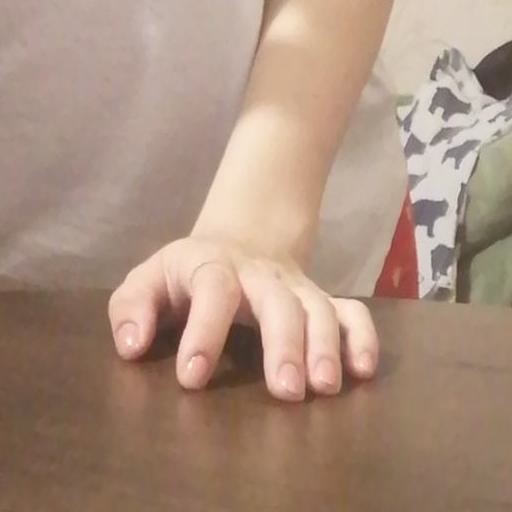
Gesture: no_gesture